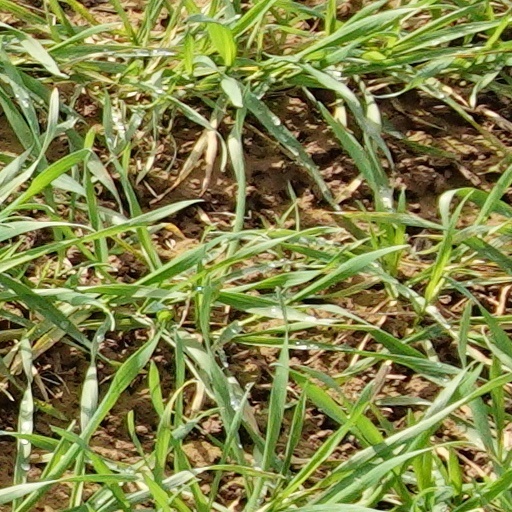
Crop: wheat